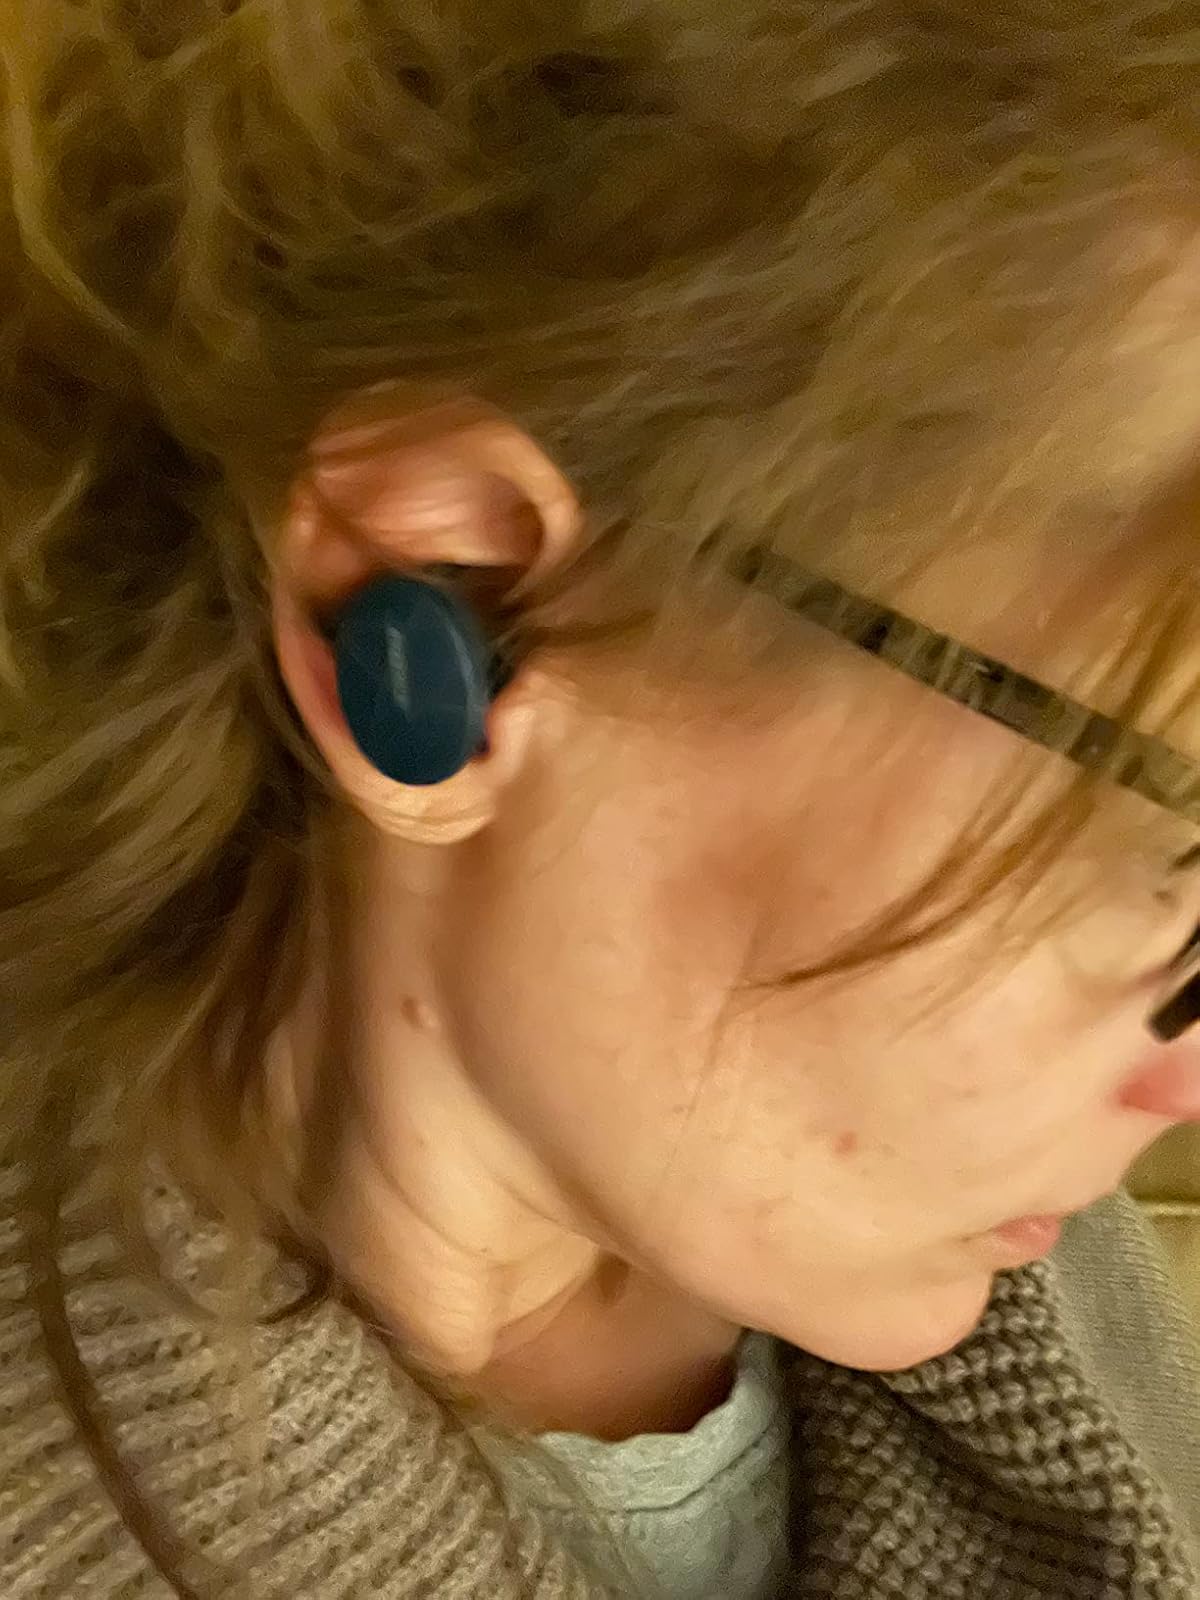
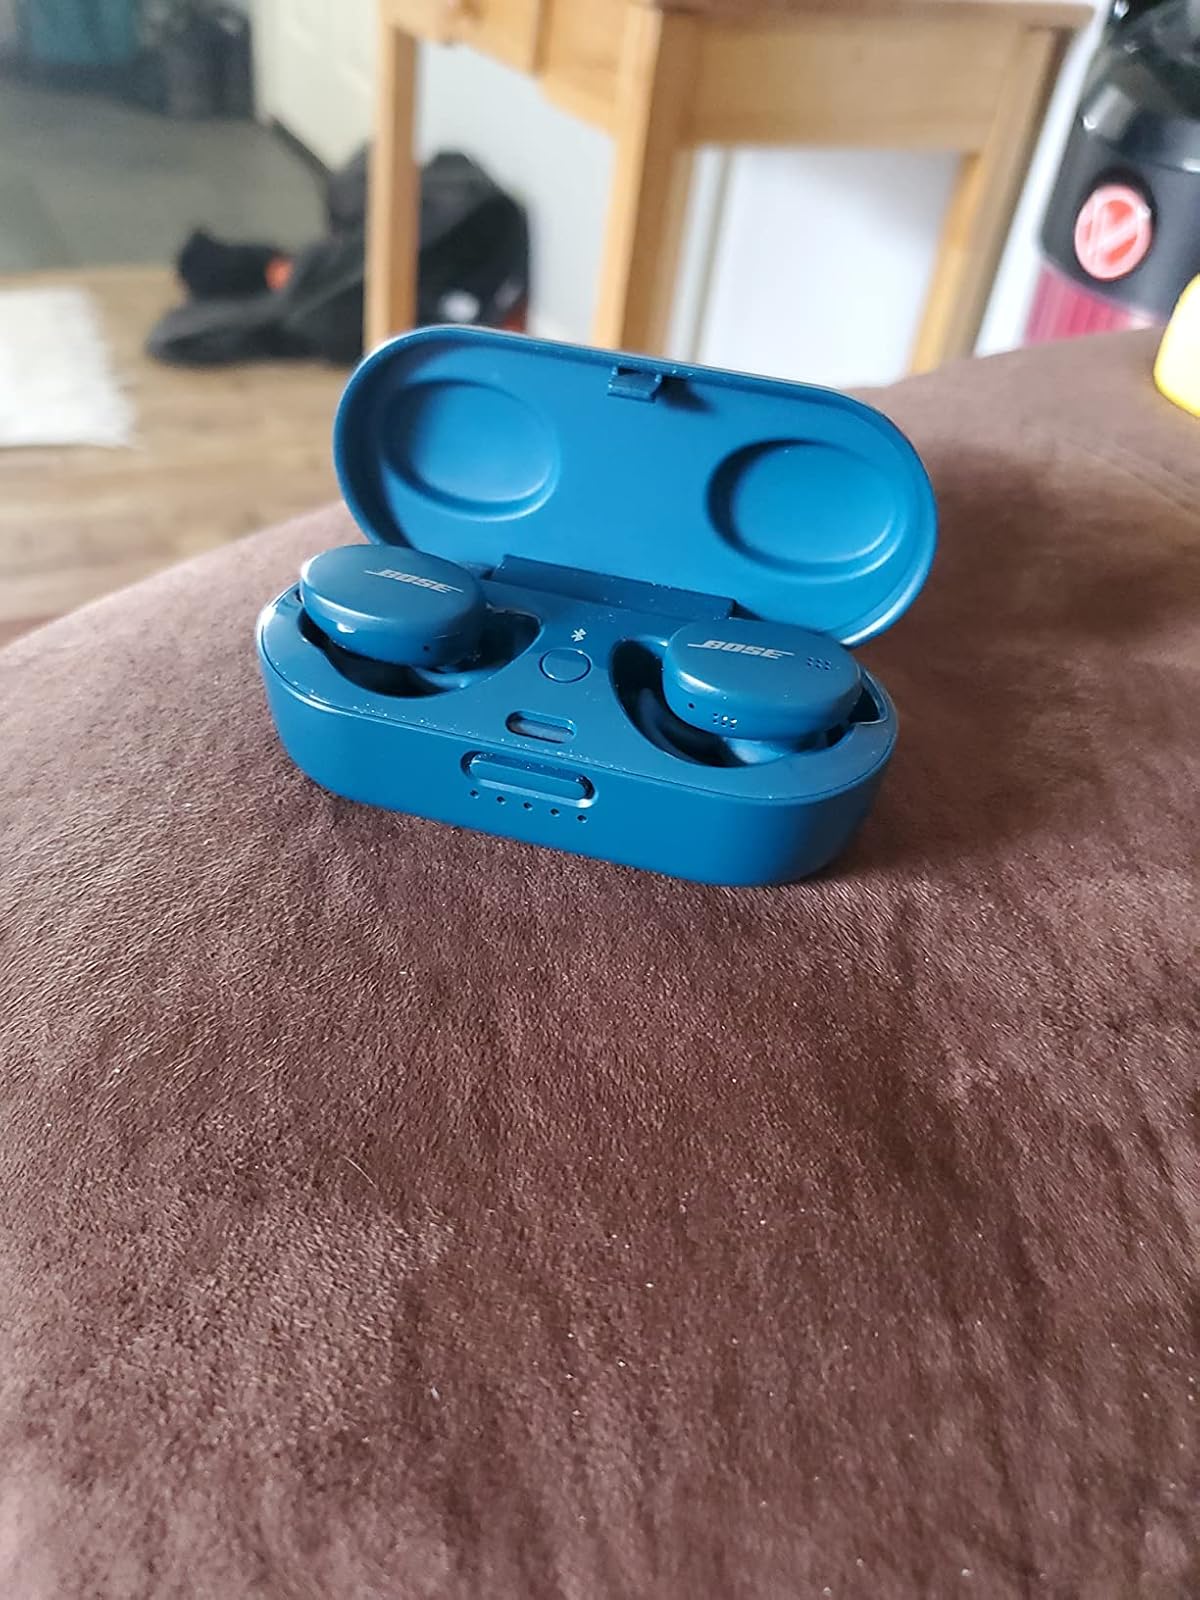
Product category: earbuds
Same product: yes